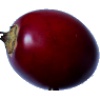
Label: Tamarillo 1